Seven Years in Tibet (1997 film)

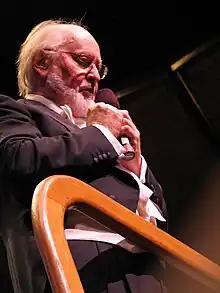
John Williams

The film has a number of significant differences from the book. At the beginning of the film, Harrer, who notably climbed the north face of the Eiger in 1938, is hailed as a "German hero", and replies: "Thank you, but I'm Austrian." To have said that in 1939 would have been extremely bold, since Austria had been part of Greater Germany since the Anschluss of April 1938. In the book, Harrer says nothing about any such remark. Additionally, during the scene at the train station, Harrer appears hostile to the Nazi Party, taking the Nazi flag with reluctance. The real-life Heinrich Harrer was in fact a Nazi SS Schutzstaffel NCO, and stated in his 1938 book that as a member of the German Alpine Association: "We climbed up the North Face of Eiger over the summit and up to our führer."